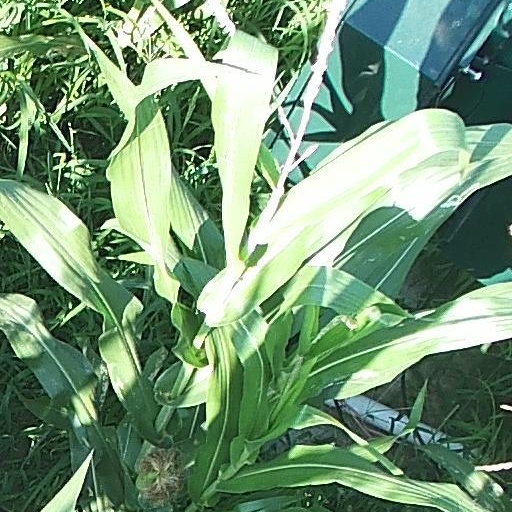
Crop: maize; corn